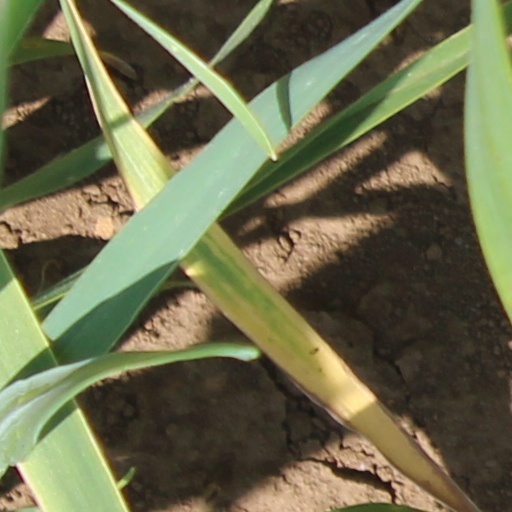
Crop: wheat